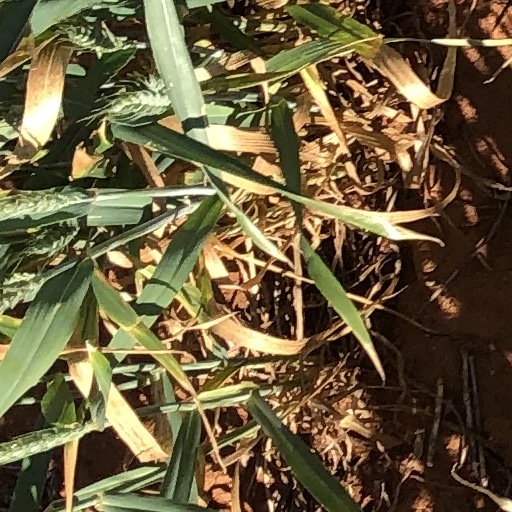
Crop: wheat